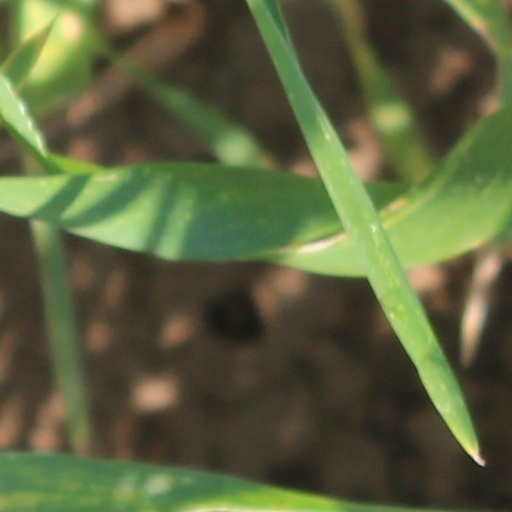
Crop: wheat